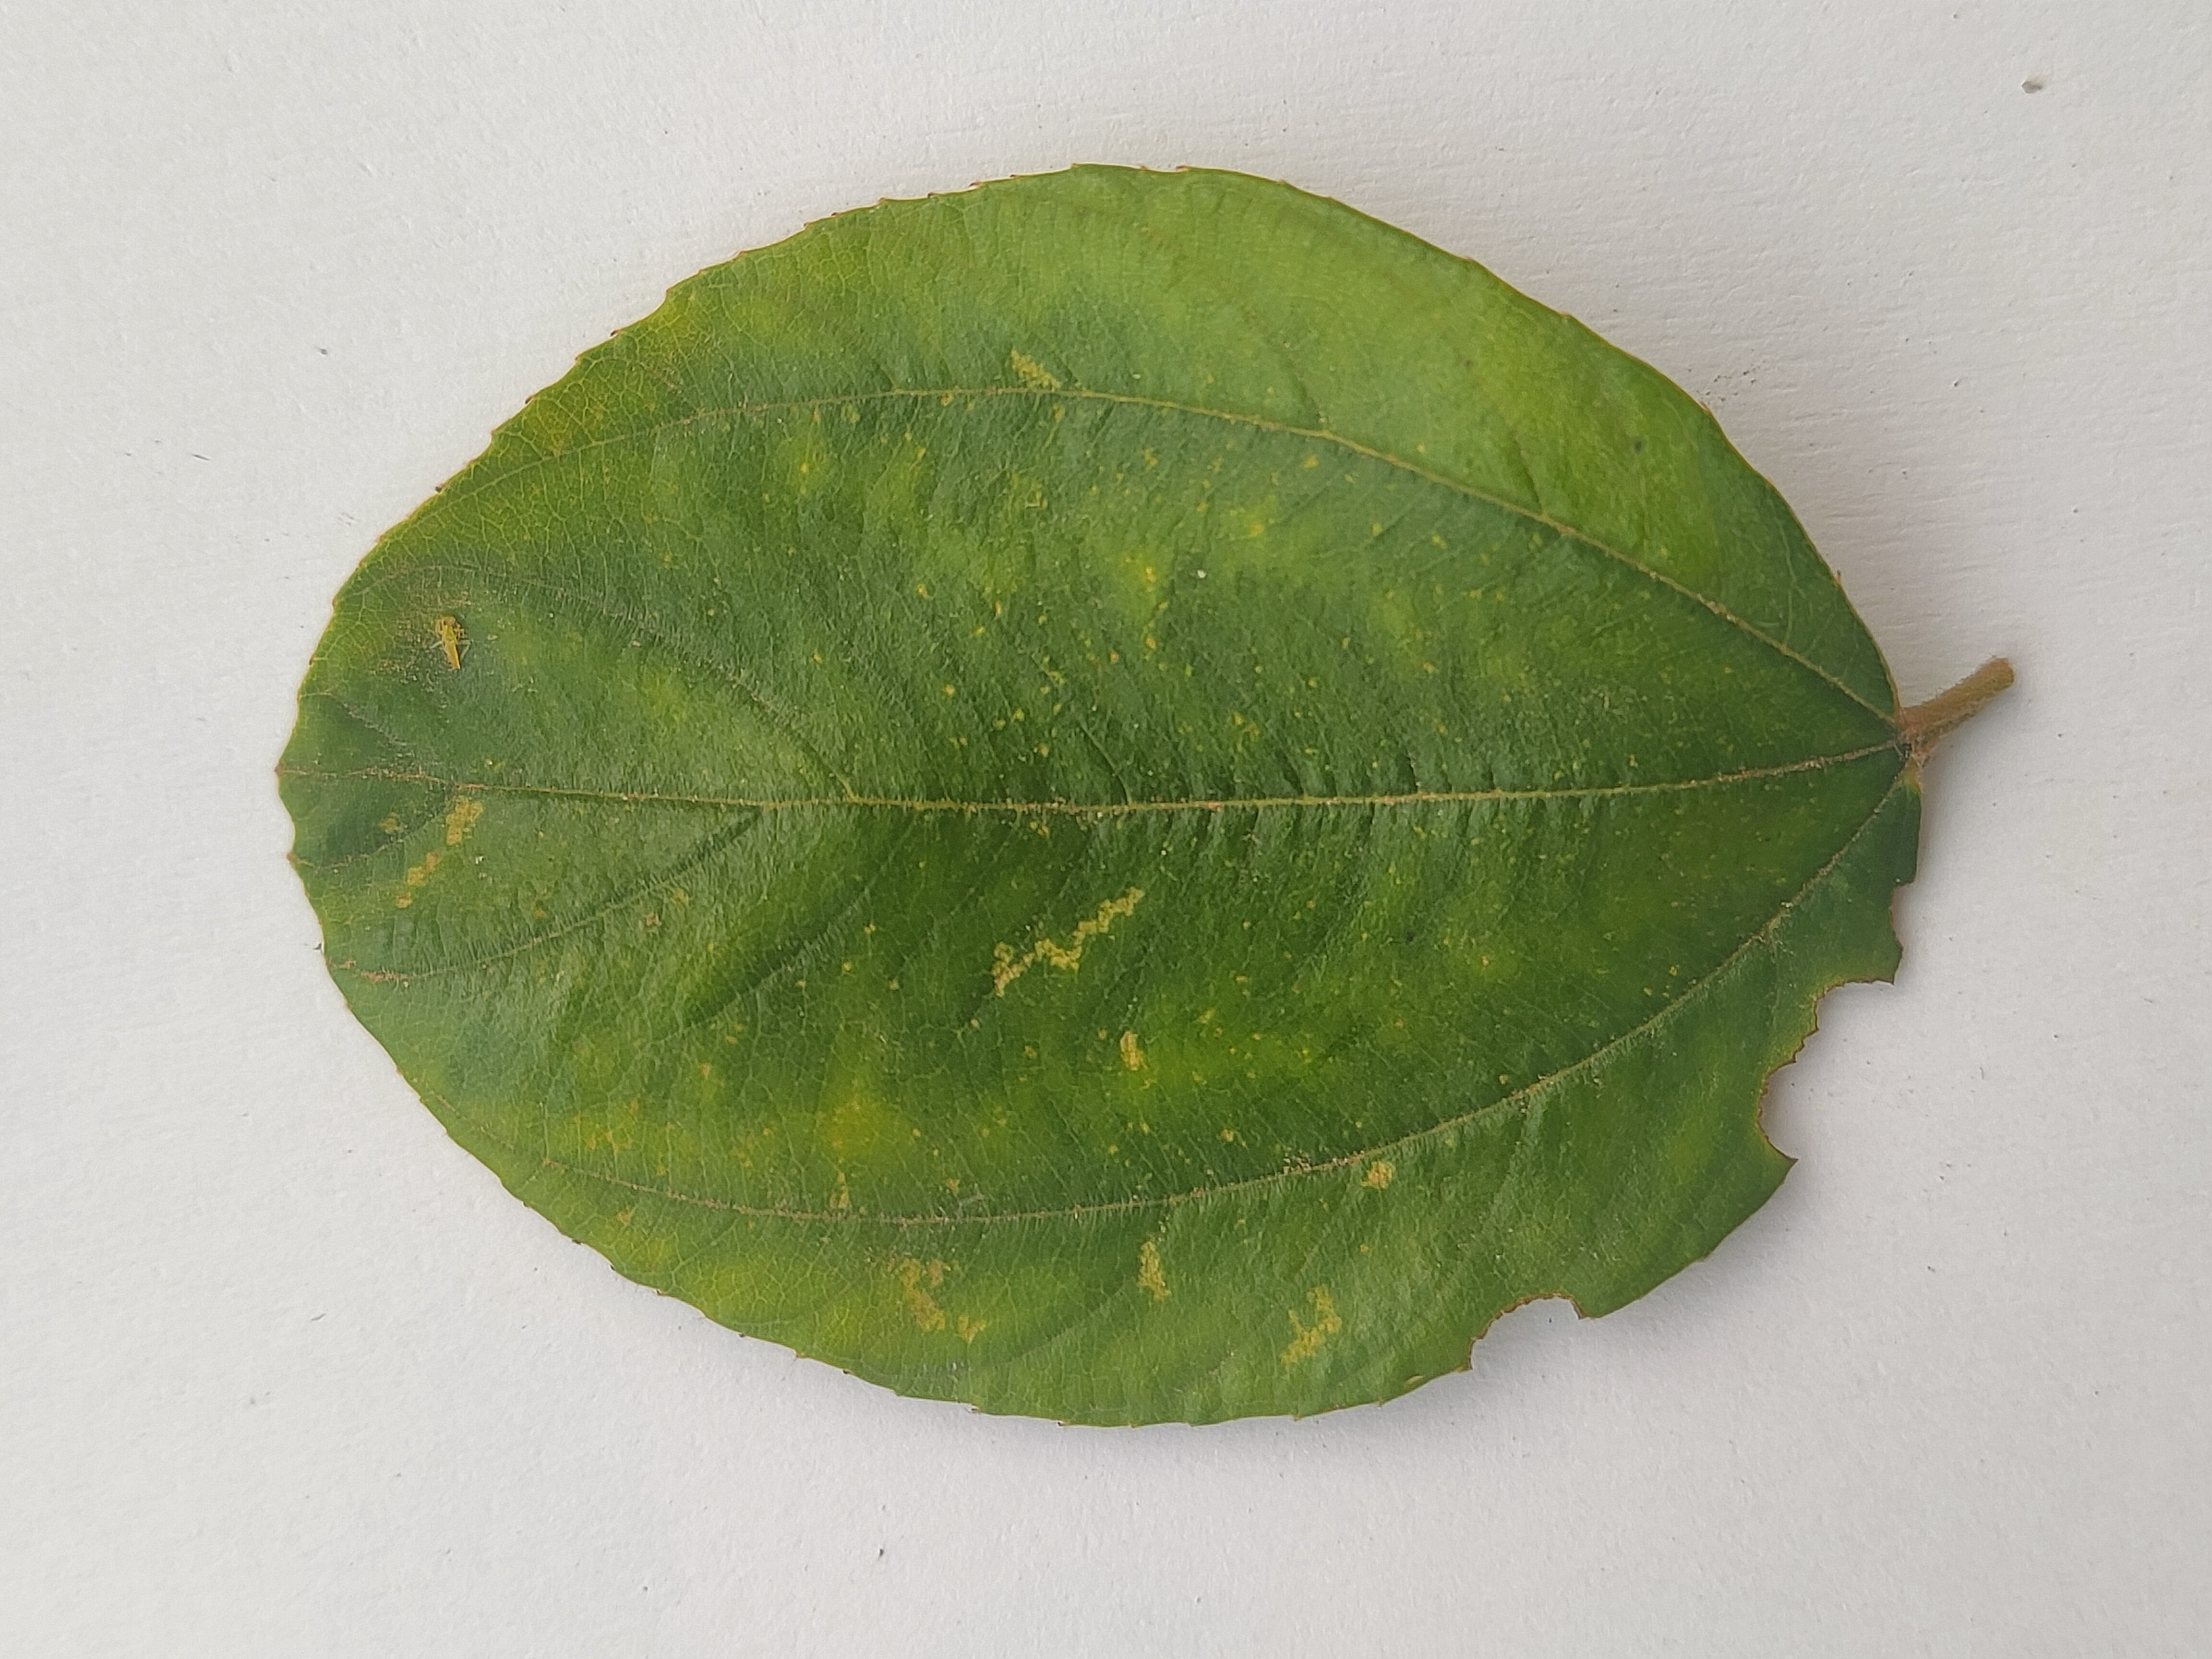
Leaf variety: Plum